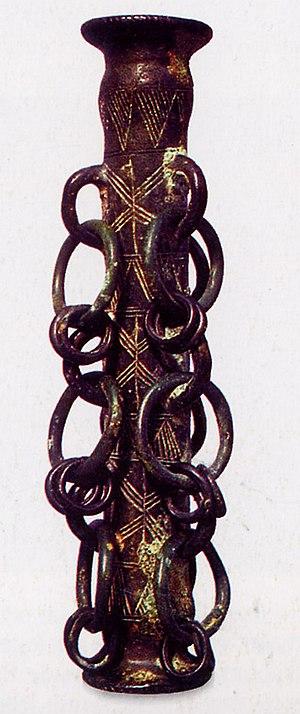
Photo du tintinabulum découvert en 1938 à Boissy aux Cailles et exposé au musée archéologique de Nemours
Boissy-aux-Cailles est une commune française du Canton de Fontainebleau, située dans le département de Seine-et-Marne en région Île-de-France. Ses habitants sont appelés les Boisséens.